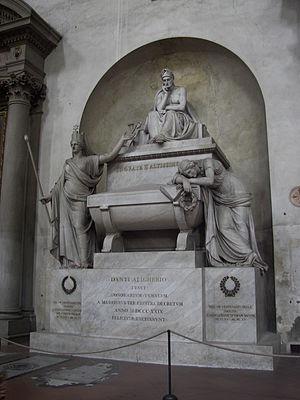
Dante Alighieri est un poète, écrivain, penseur et homme politique florentin né entre la mi-mai et la mi-juin 1265 à Florence et mort le 14 septembre 1321 à Ravenne.